Decoys (film)

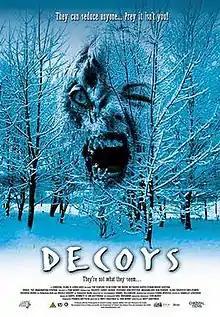
Theatrical release poster

Decoys is a 2004 Canadian science fiction horror film directed by Matthew Hastings and written by Tom Berry and Hastings. The cast included Corey Sevier and Kim Poirier. It was filmed in Ottawa, Ontario and originally broadcast on the Sci Fi Channel. The film revolves a young man named Luke on a cold winter day and discovers a few dead men, realizing that they were killed by women who were actually aliens. A sequel, "", was released in 2007.